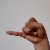
The image shows a hand gesture representing the letter 'J' in Indian Sign Language.